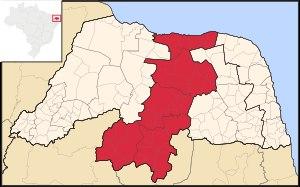
Le centre Potiguar est l'une des 4 mésorégions de l'État du Rio Grande do Norte. Elle regroupe 37 municipalités groupées en 5 microrégions.